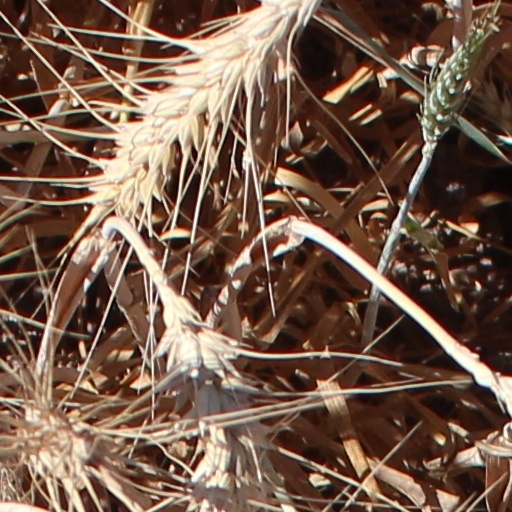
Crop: wheat